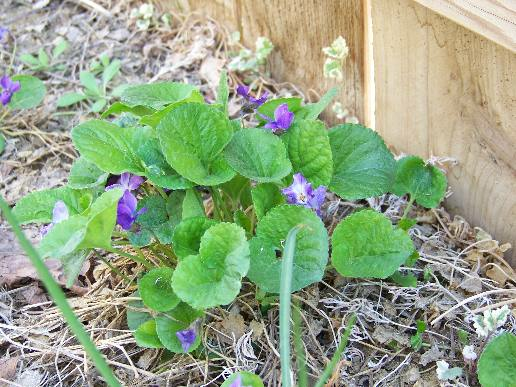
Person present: No